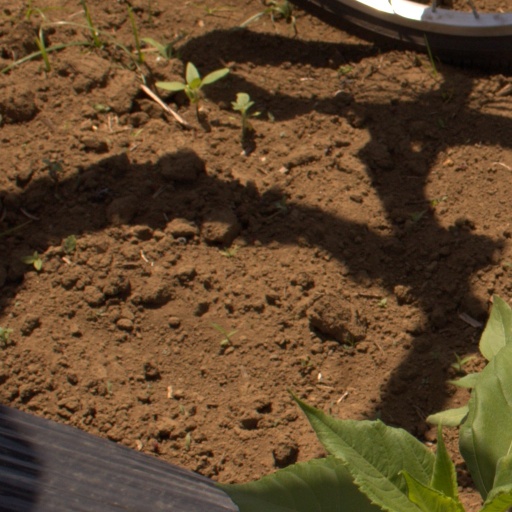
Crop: Jerusalem artichoke